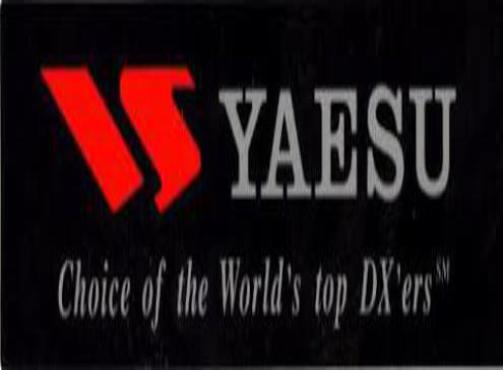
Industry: Electronic